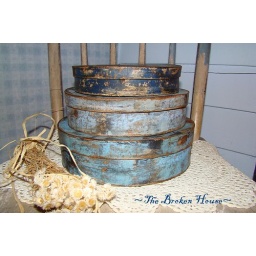
Flat round pantry boxes in shades of blue